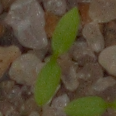
Label: common_chickweed